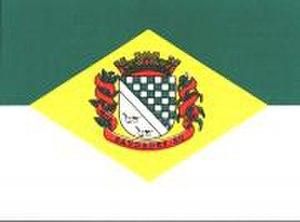
Saudades est une ville brésilienne de l'ouest de l'État de Santa Catarina.